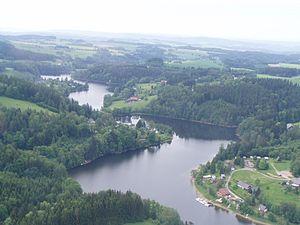
Pastviny est une commune du district d'Ústí nad Orlicí, dans la région de Pardubice, en République tchèque. Sa population s'élevait à 374 habitants en 2017.